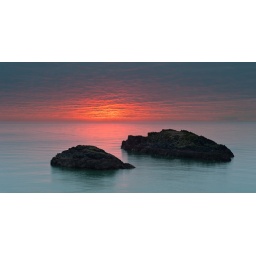
After sunset, the base of the clouds lit up over two pillow lava islands in a dead calm sea.